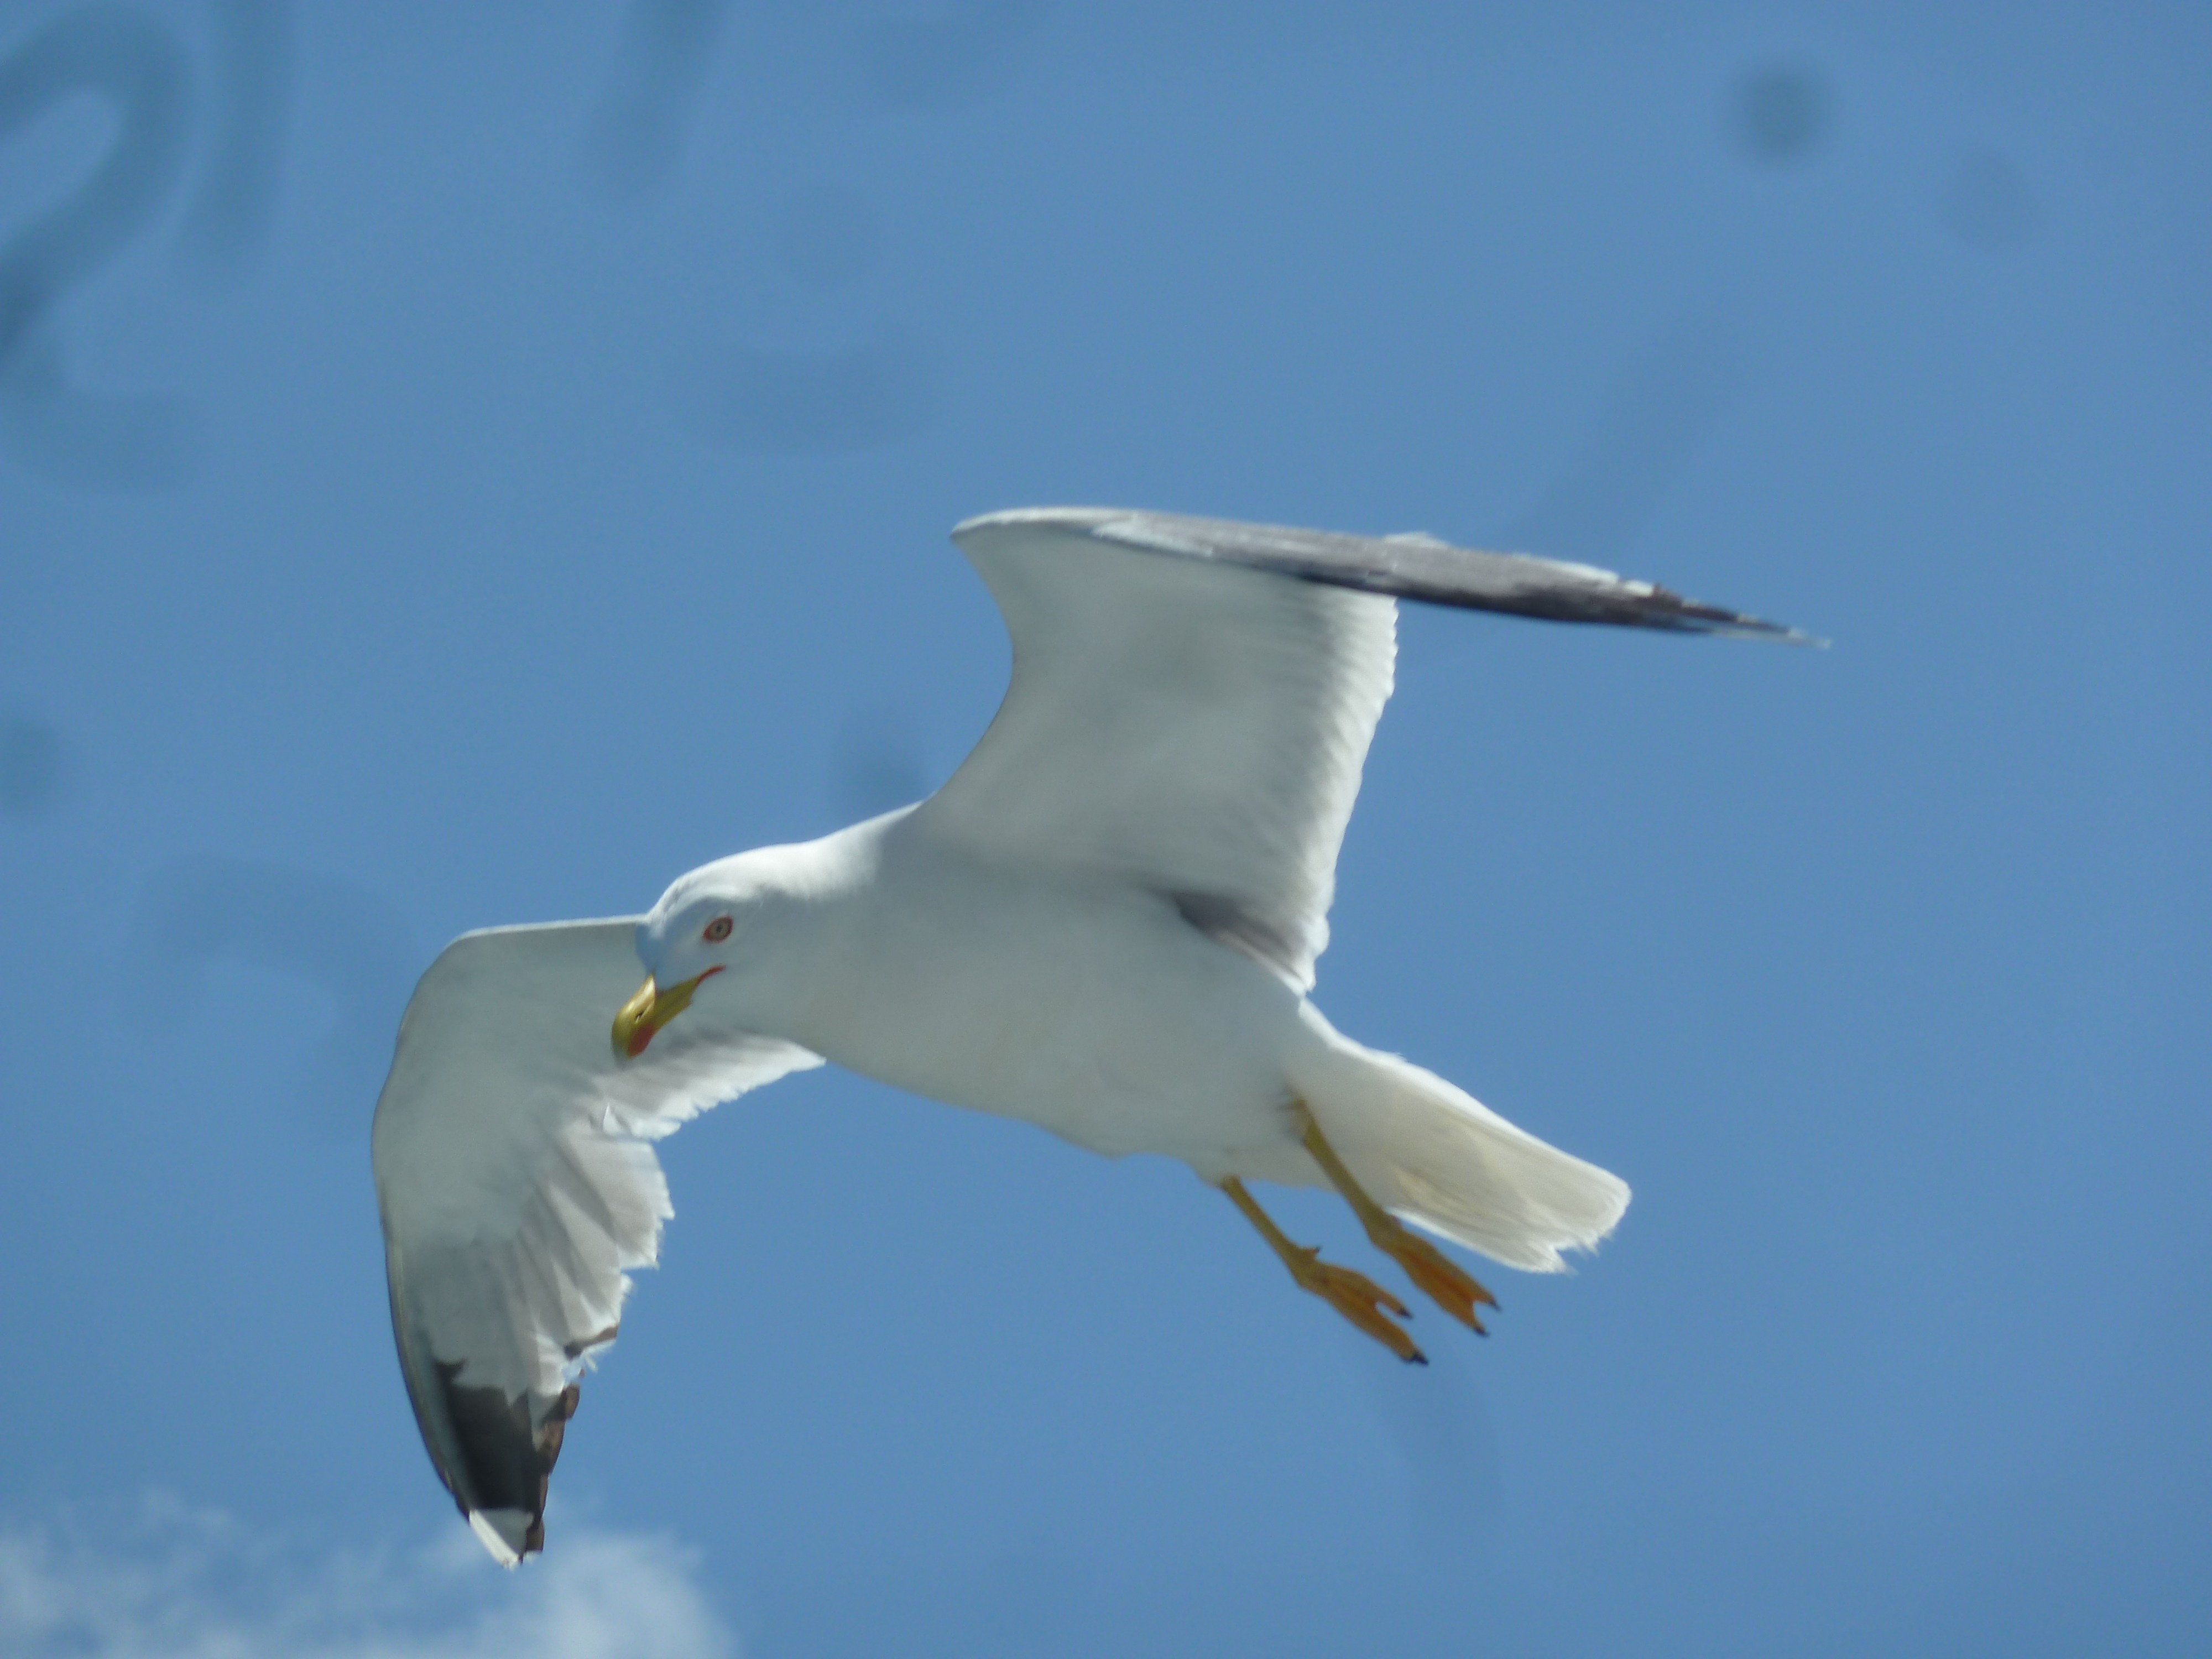
bird, wing, seabird, seagull, gull, beak, freedom, fauna, vertebrate, albatross, gannet, charadriiformes, european herring gull, suliformes